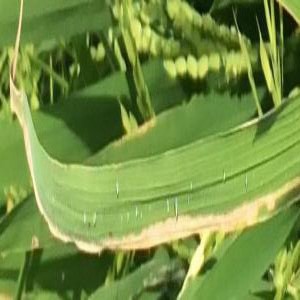
Disease: Bacterialblight